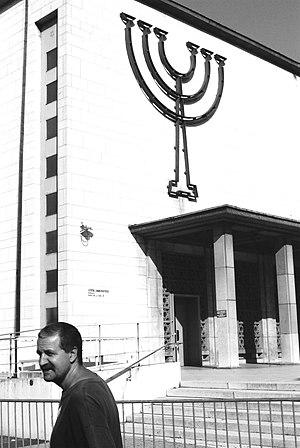
Georges Federmann, devant la synagogue de Strasbourg, Septembre 2002. (photographié par son fils David Federmann)
Georges Yoram Federmann, né le 17 juillet 1955 à Casablanca au Maroc, est un médecin psychiatre français établi à Strasbourg. Il est le fondateur, en 1997, du cercle Menachem-Taffel.